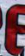
Number: 6